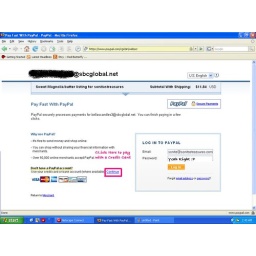
Ignore the sign in box on the right and click the link to pay by credit card